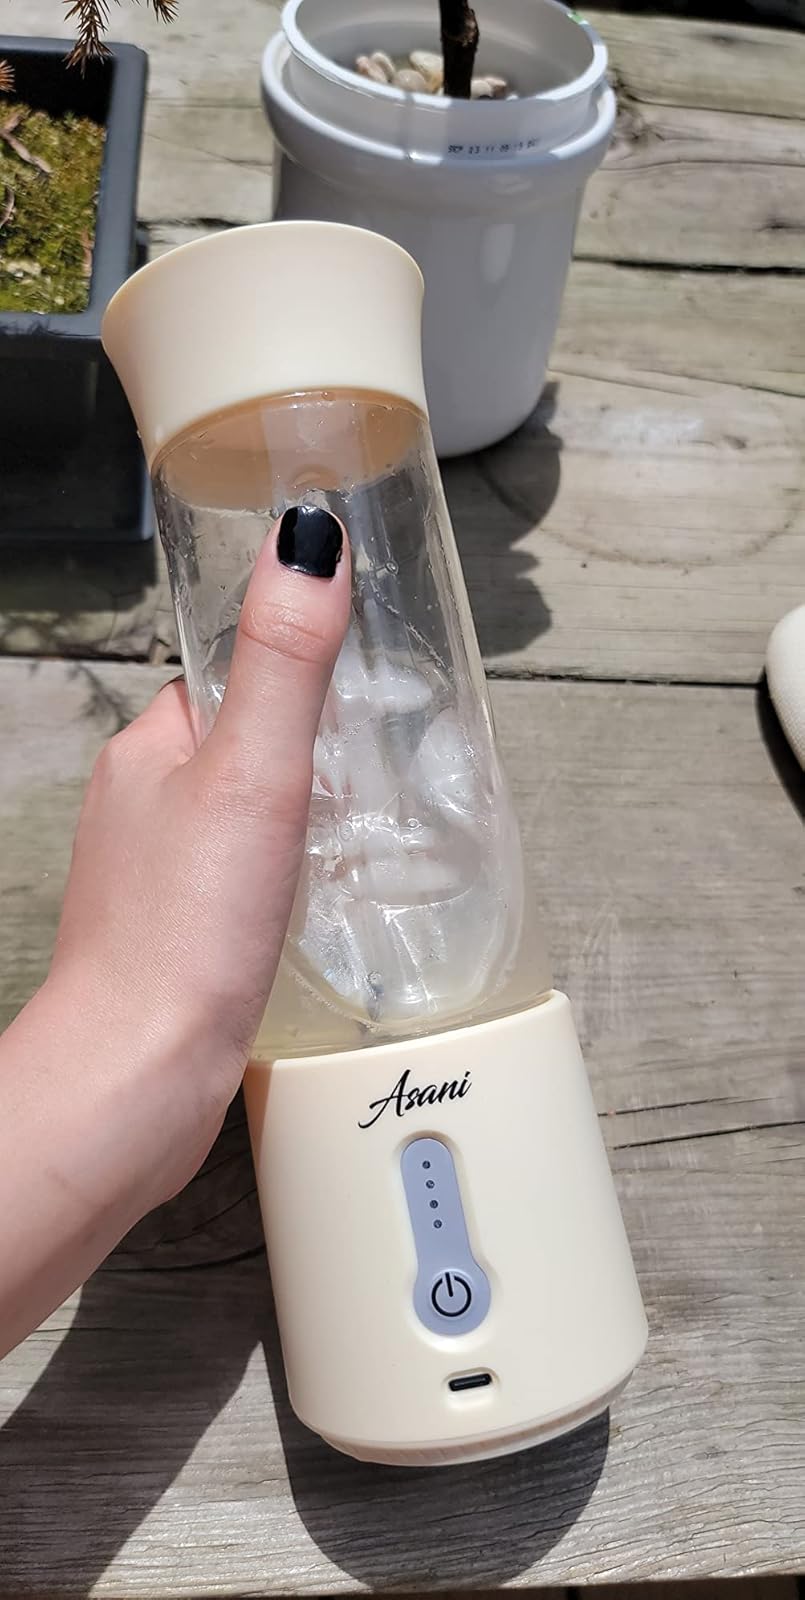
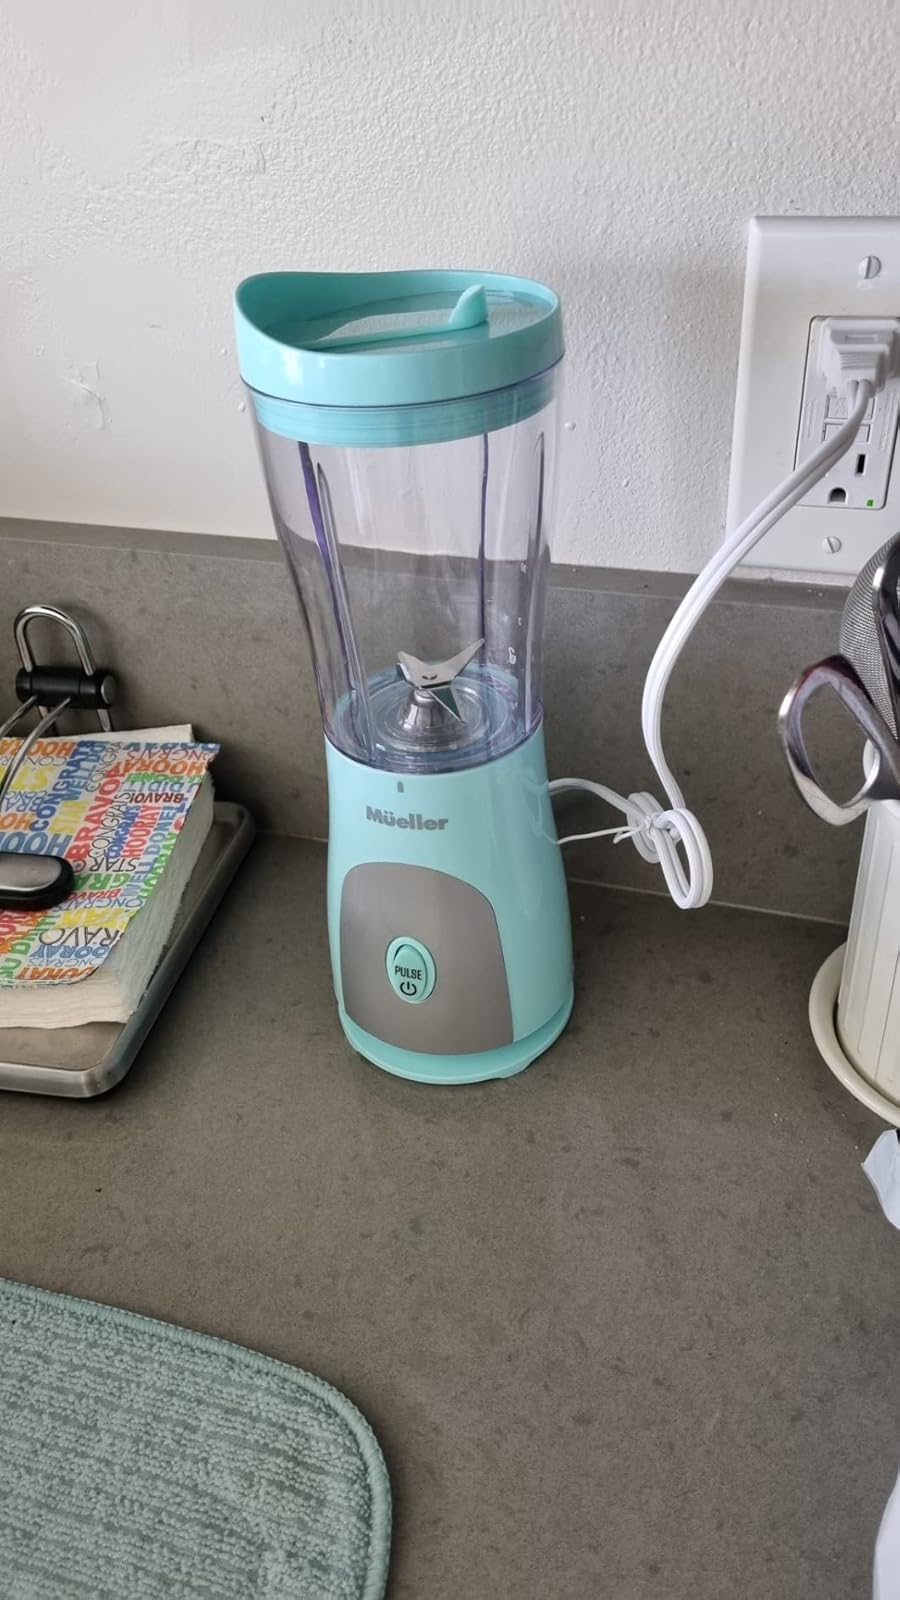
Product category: items_blender
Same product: no